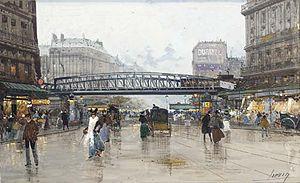
Le boulevard de la Villette est une voie des 10ᵉ et 19ᵉ arrondissements de Paris.